Fernán Pérez de Andrade

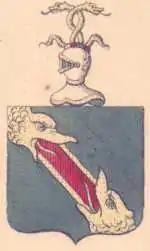

Fernán Pérez de Andrade or Fernán Peres d'Andrade (? – 1397) was a Galician knight. His birthdate is unknown but is presumably before 1330. His death date fell between July 28 and August 21, 1397. As the fourth son of Ruy Freyre de Andrade and Inés Rodriguez de Sotomayor, he belonged to a family associated with the knights of the Orden de la Banda (Order of the Sash) since its founding by Alfonso XI of Castile in 1332. He was married to Sancha Rodríguez, daughter of Aras Pardo and Tareyga Affonso, and with whom he was known to have had two daughters, Maria and Inés Fernández, nuns of the Order of Saint Clare, and a son (whose name is unconfirmed, though some sources mention Nuño) who died at an early age, leaving the family without a direct male heir.